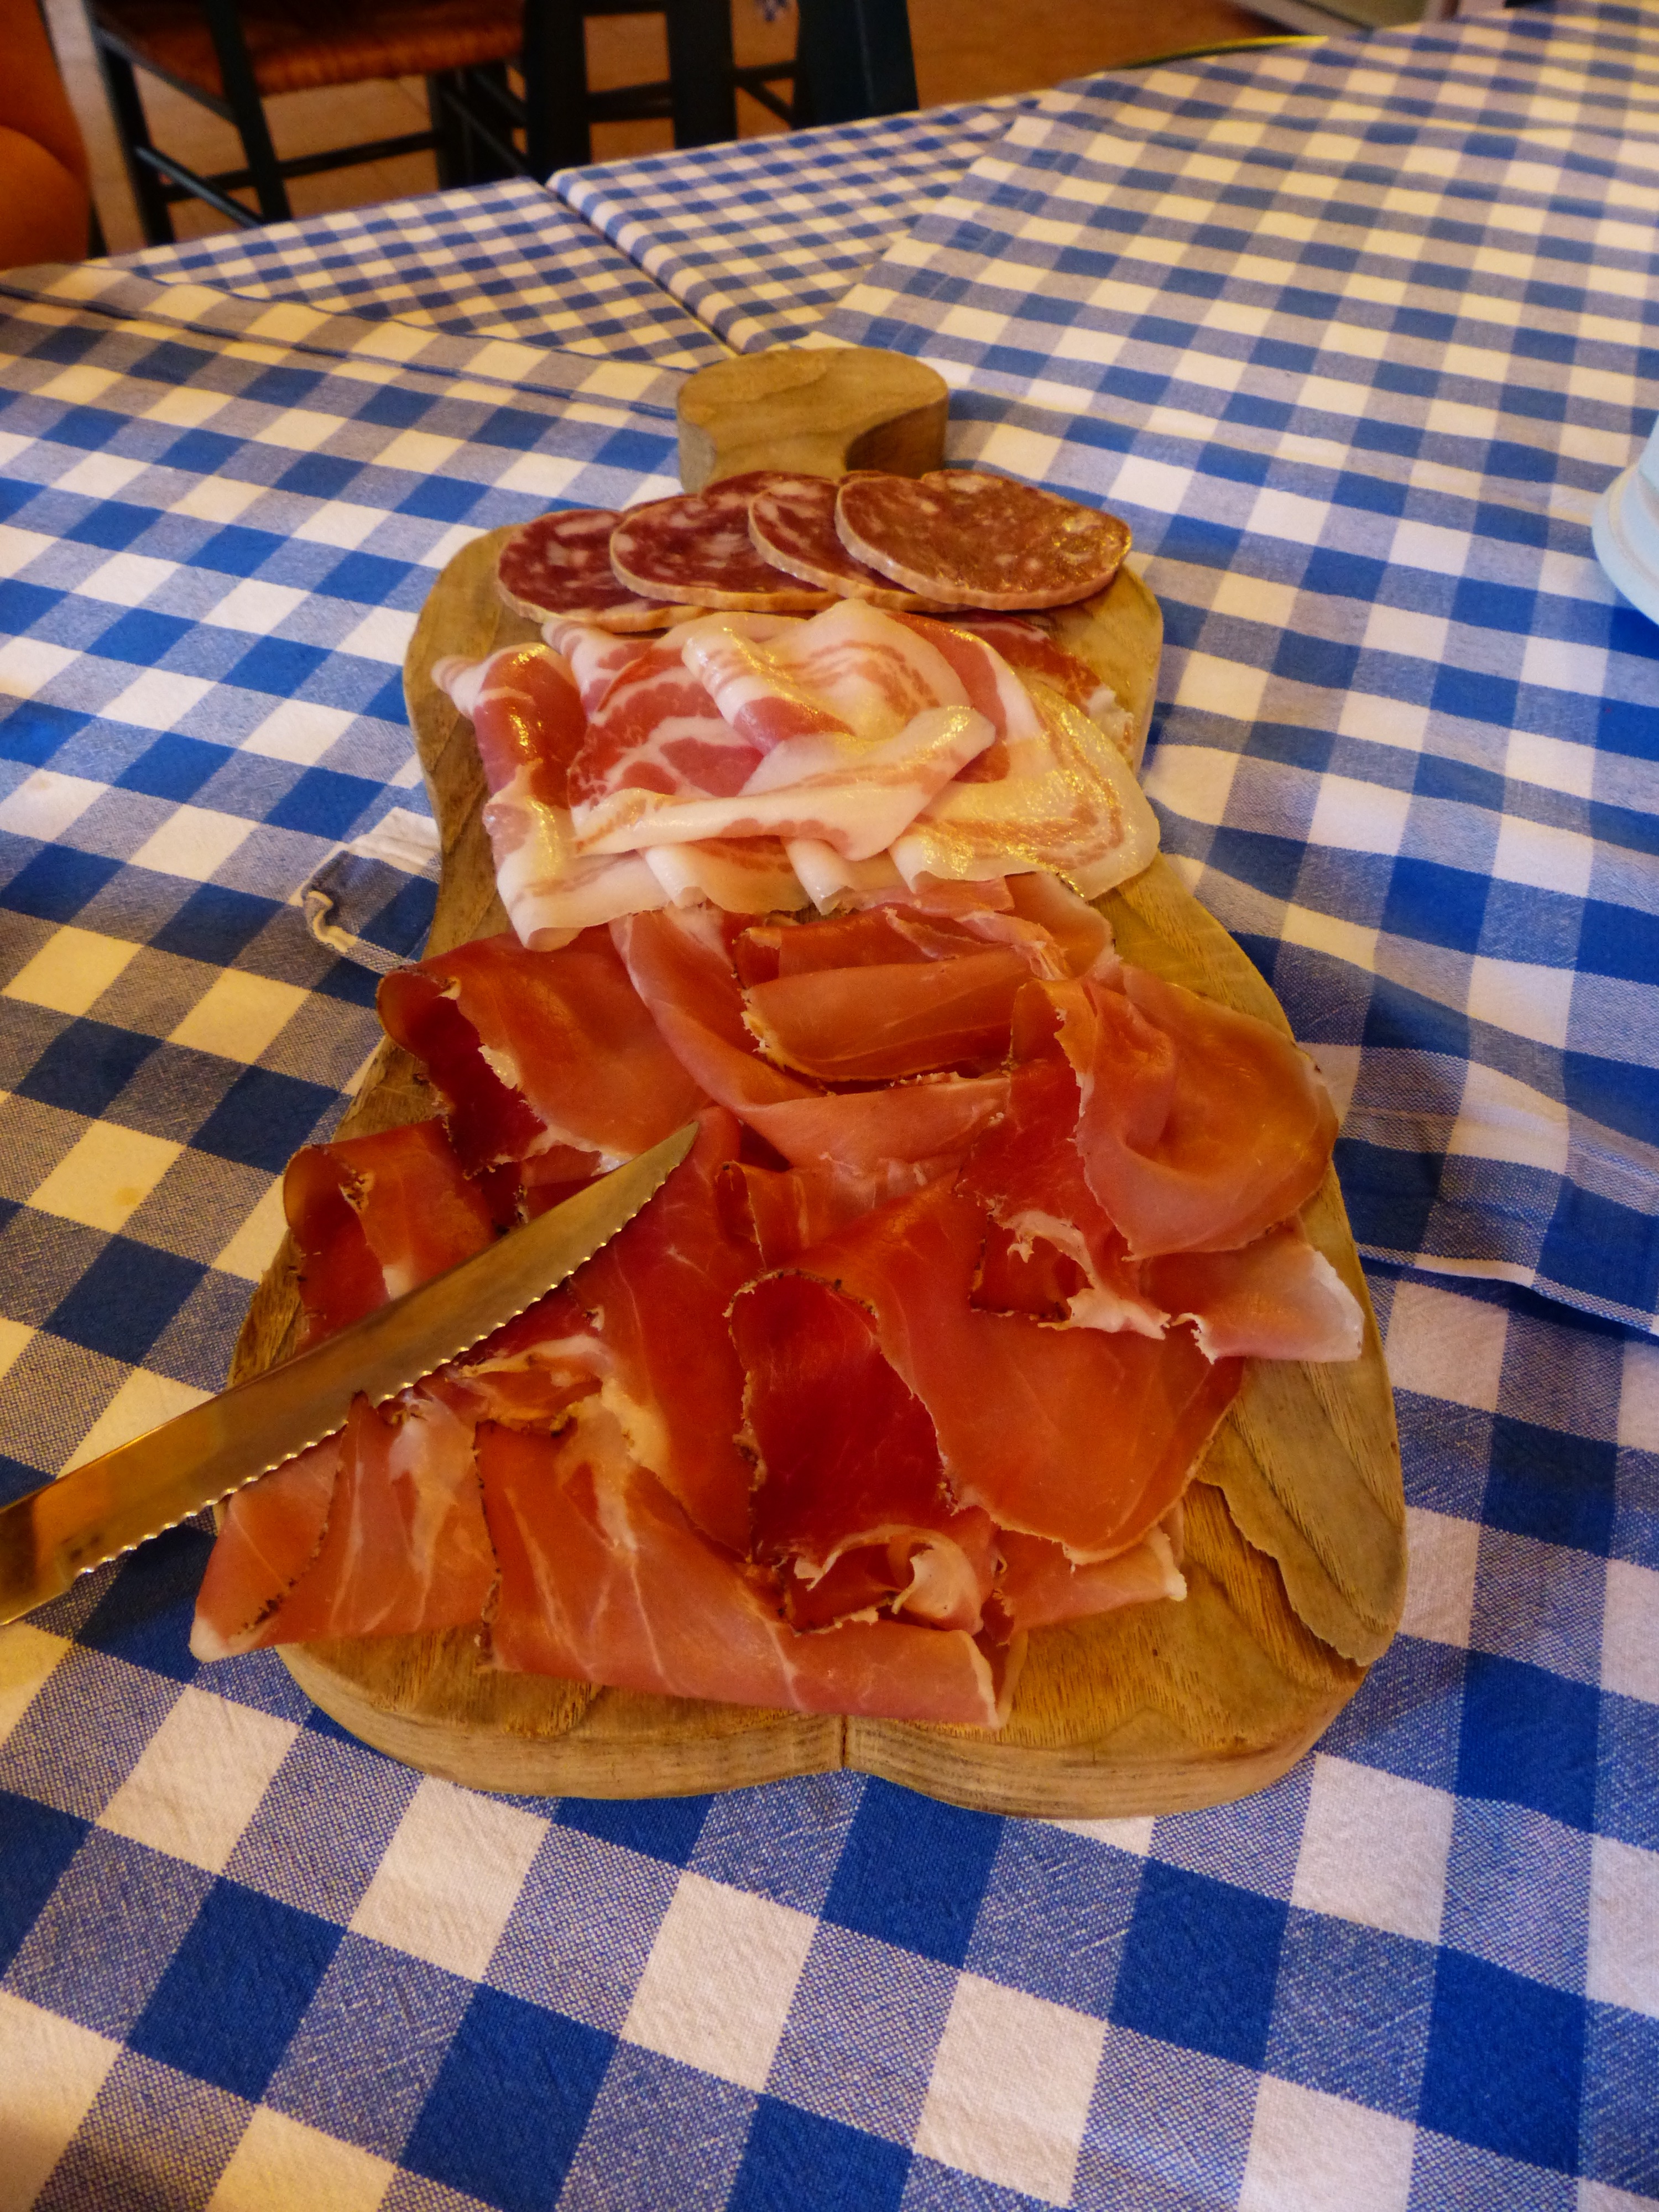
board, dish, meal, food, produce, breakfast, meat, lunch, cuisine, delicious, sausage, salami, cut, real, frisch, substantial, ham, smoked, vespers, discs, bavarian, junk food, vesperbrett